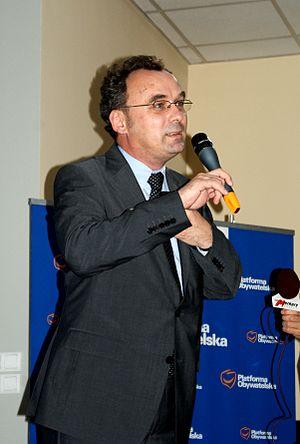
Filip Andrzej Kaczmarek, né le 22 novembre 1966 à Poznań, est un homme politique polonais, député européen inscrit au groupe du Parti populaire européen de 2004 à 2014.